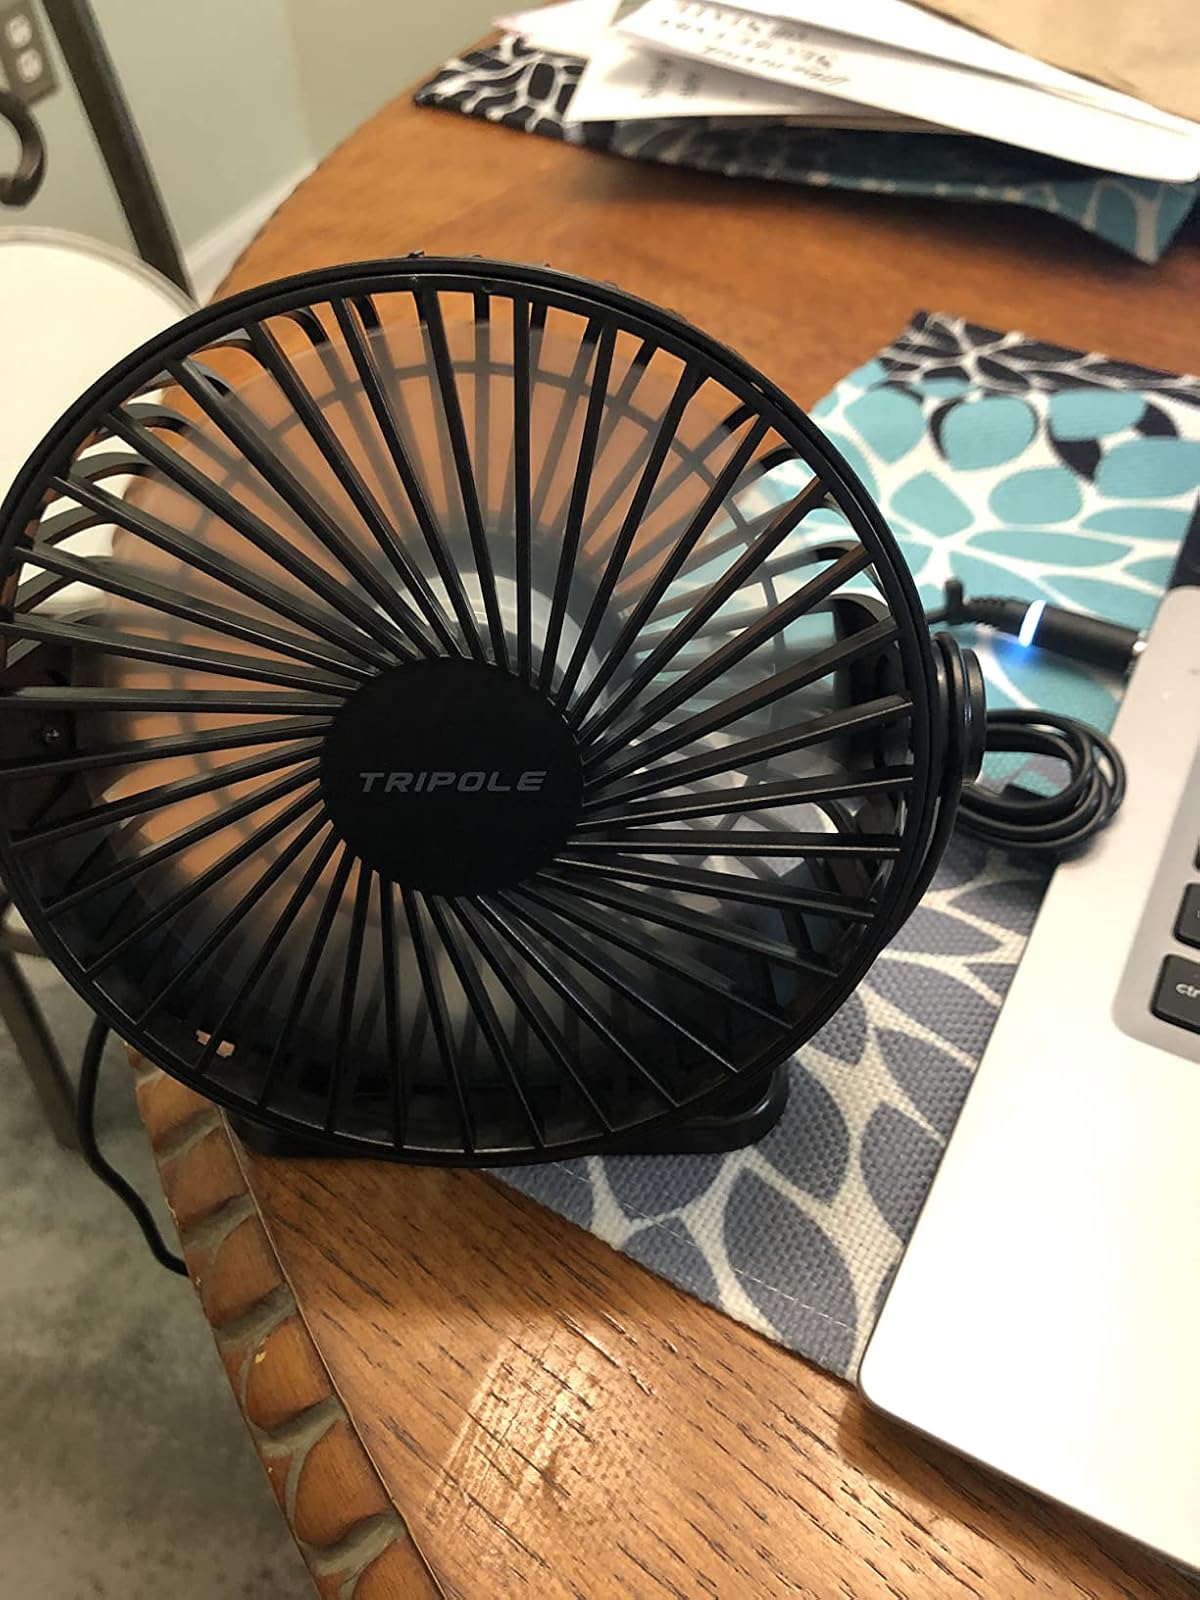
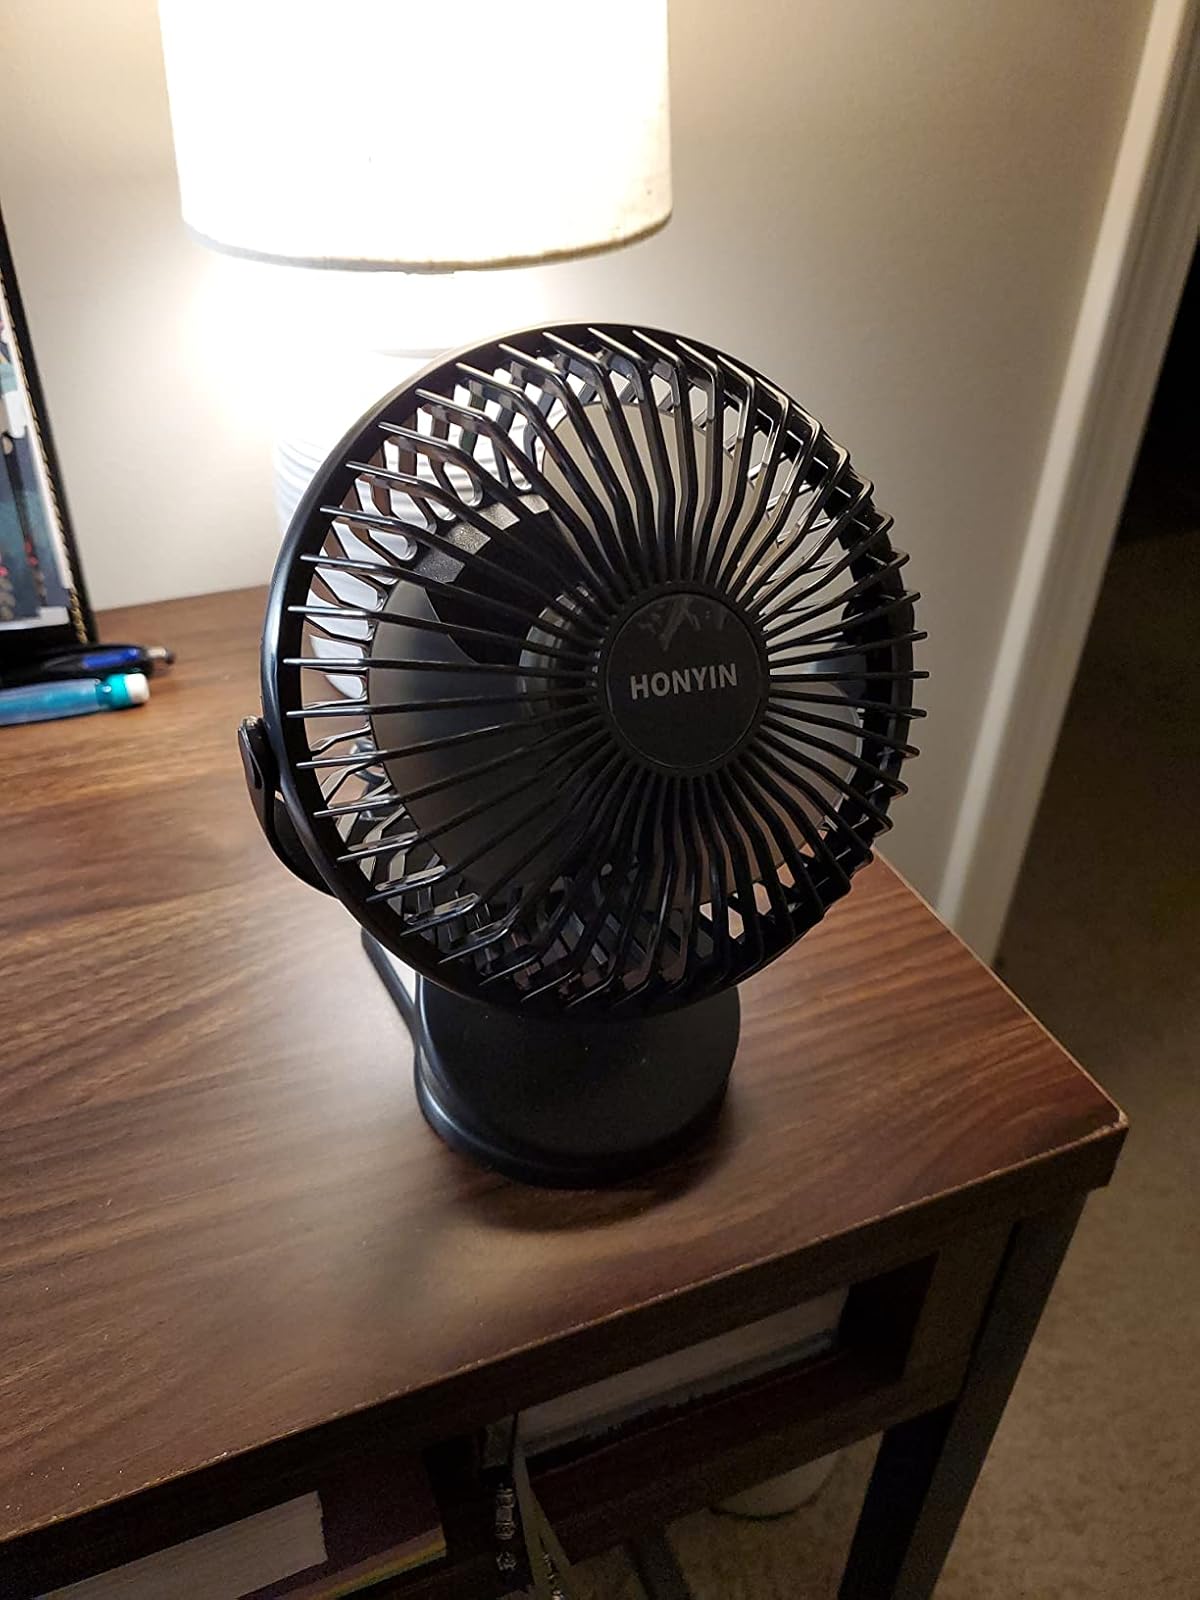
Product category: fan
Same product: no